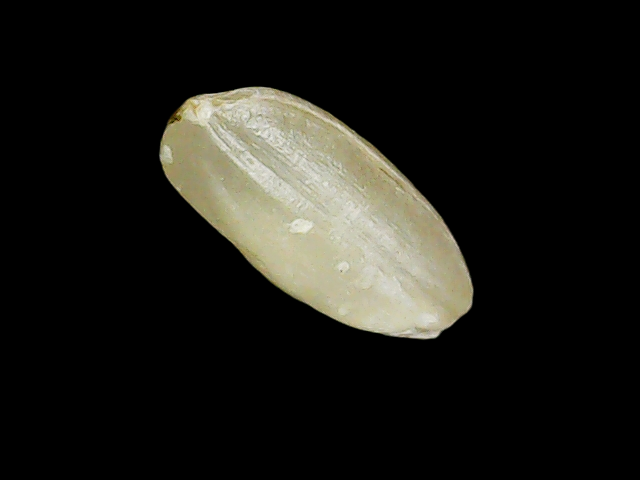
Rice variety: Binadhan8